Medieval cuisine

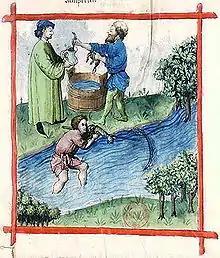
Fishing for lampreys in a stream; "Tacuinum Sanitatis", 15th century

Milk was an important source of animal protein for those who could not afford meat. It would mostly come from cows, but milk from goats and sheep was also common. Plain fresh milk was not consumed by adults except the poor or sick, and was usually reserved for the very young or elderly. Poor adults would sometimes drink buttermilk or whey or milk that was soured or watered down. Fresh milk was overall less common than other dairy products because of the lack of technology to keep it from spoiling. On occasion, it was used in upper-class kitchens in stews, but it was difficult to keep fresh in bulk, and almond milk was generally used in its place.